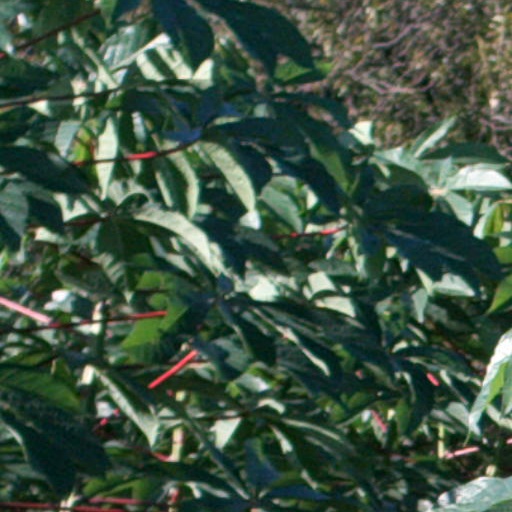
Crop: cassava